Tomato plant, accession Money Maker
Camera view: horizontal (90 deg, fisheye); turntable rotation: 90 degrees
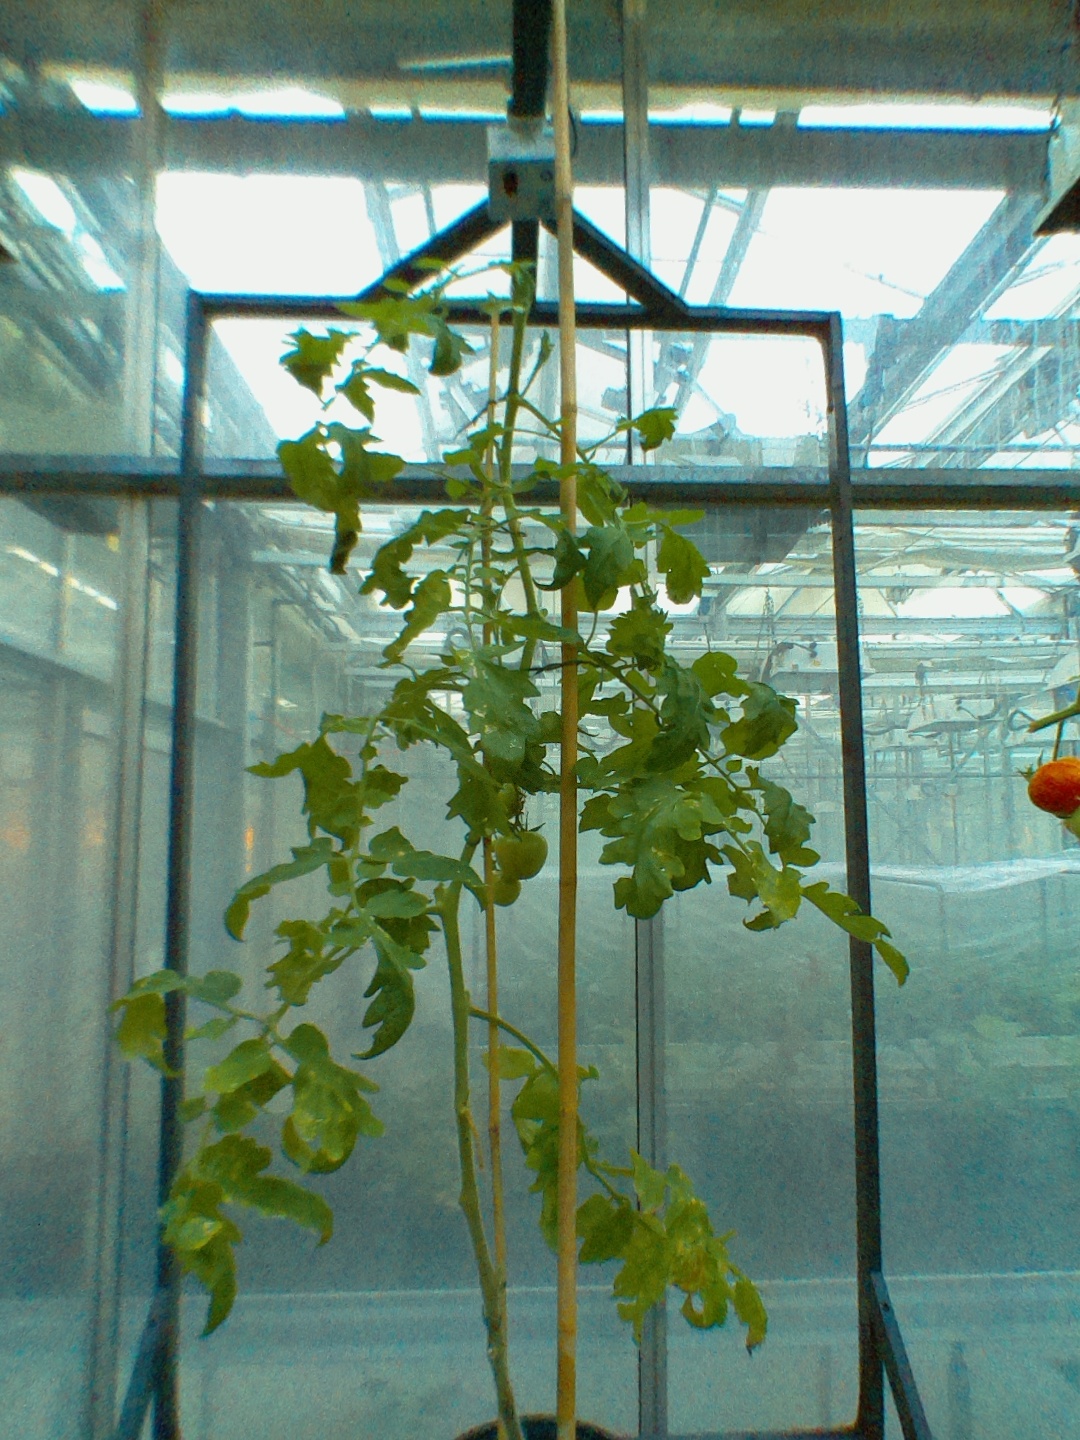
BBCH growth stage 77: 70%-80% of final fruit size